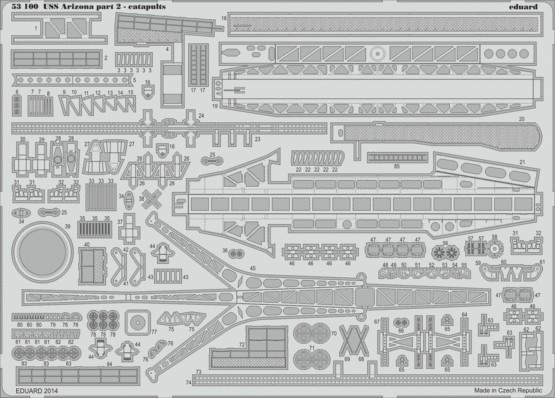
1/200 Ship- USS Arizona Catapults Pt.2 for TSM
Kit may require paint, glue or model building supplies sold separately. Eduard Kit number 53100
Brand: Eduard
Category: Arts & Entertainment > Hobbies & Creative Arts > Collectibles > Scale Models > Ships